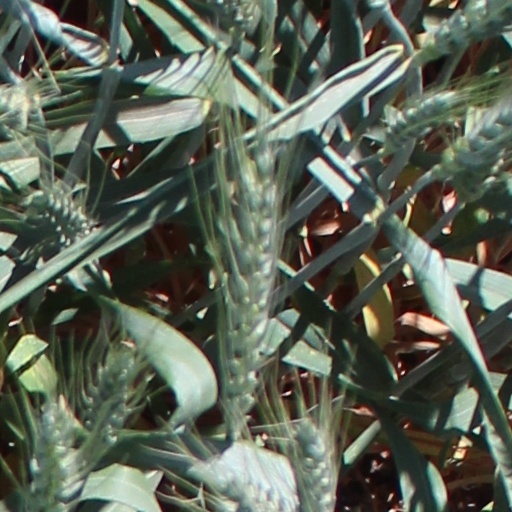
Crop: wheat